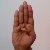
The image shows a hand gesture representing the letter 'B' in Indian Sign Language.